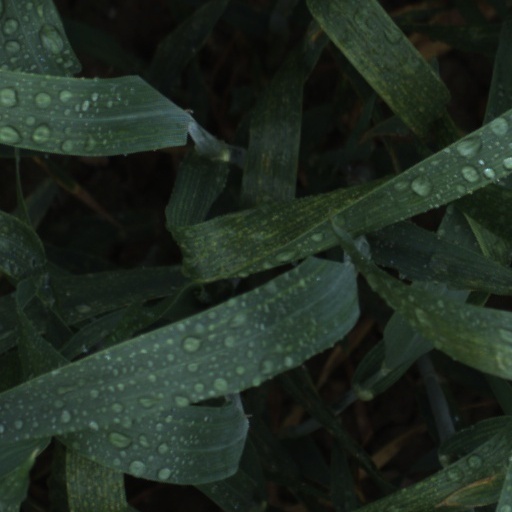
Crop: wheat